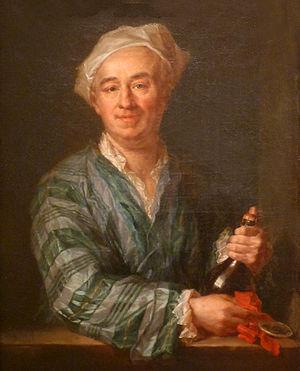
Jean Grimou (1678-1733), Le Buveur de champagne (Musée des beaux-arts de Reims)